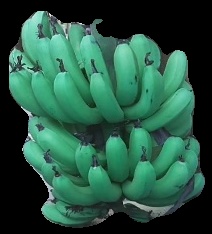
Variety: pachbale
Grade: grade3